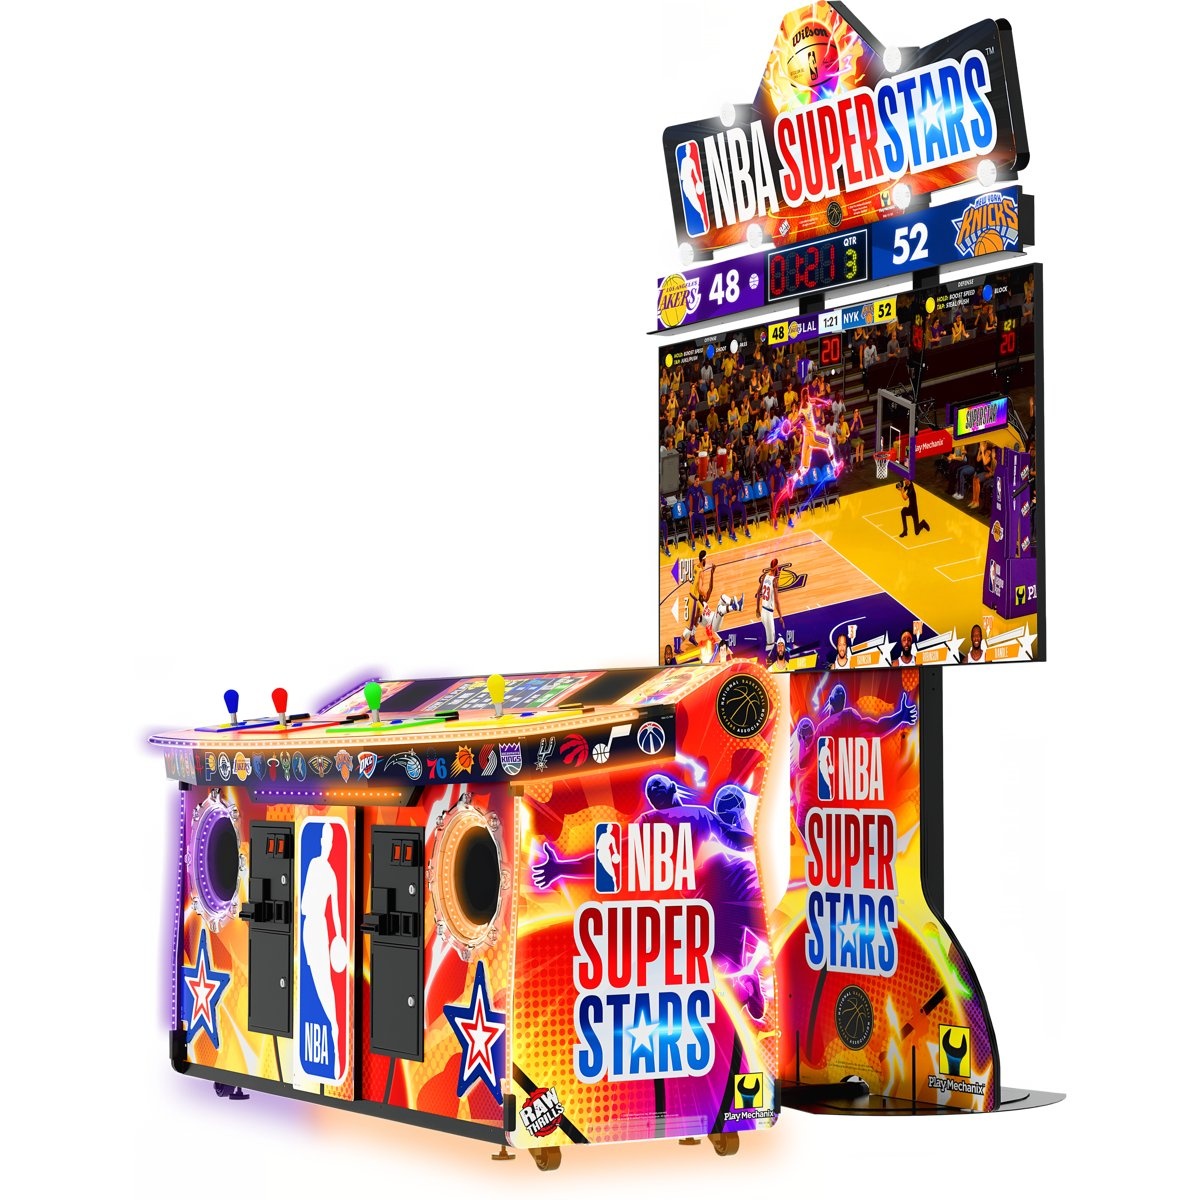
Raw Thrills NBA Superstars Arcade Game - 4 Player
Raw Thrills NBA Superstars Arcade Game - 4 Player Experience the long-awaited return of NBA arcade action with the NBA Superstars Arcade Game from Raw Thrills and Play Mechanix. This thrilling three-versus-three basketball experience brings all the energy of the NBA to the arcade, featuring 120 NBA players across all 30 teams, from legends like LeBron James and Stephen Curry to rising stars Nikola Jokic and Giannis Antetokounmpo. Take your favorite team to the court and dominate opponents with jaw-dropping dunks, three-pointers, and defense, all accompanied by the electrifying commentary of NBA Jam's Tim Kitzrow. The visually stunning cabinet includes a massive 75-inch screen, dynamic LED scoreboard, and RGB lighting for an immersive gameplay experience. With multiplayer support and online account tracking, this game is perfect for basketball fans of all ages. Bring the excitement of NBA Superstars to your arcade with these cutting-edge gaming experiences from Raw Thrills! Key Features: Officially licensed NBA game in partnership with the NBA and NBPA. Play with all 30 NBA teams and over 120 players, including legends and current stars. High-energy three-on-three basketball action with epic dunks and plays. Multiplayer mode supporting up to four players. Create an online account to track stats and results. Fully animated LED scoreboard and vibrant RGB lighting. Iconic commentary by Tim Kitzrow of NBA Jam fame. Specifications: MPN: NBA - 4 Player Dimensions (L x W x H): 78" x 86" x 113.5" Weight: 970 lbs Voltage: 120 Volts Player Capacity: 1-4 Operation Mode: Coin-Op and Free Play Manual
Brand: Raw Thrills
Category: Electronics > Arcade Equipment > Video Game Arcade Cabinets